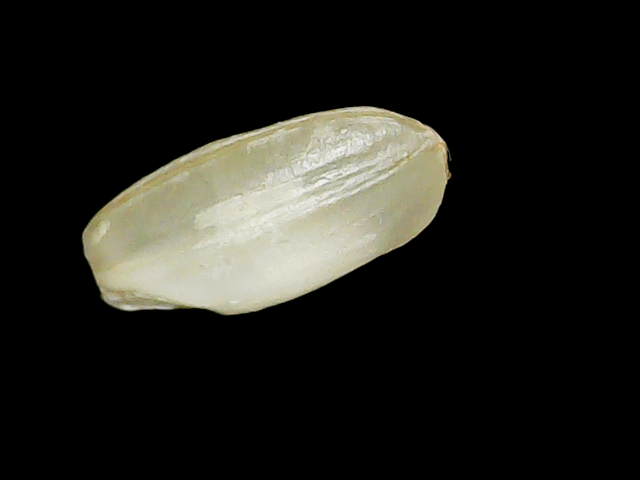
Rice variety: Binadhan8